Kostajnica, Bosnia and Herzegovina

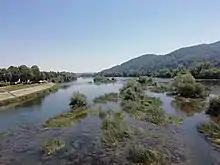
Una in Kostajnica

The Kostajnica municipality is situated in the northwestern part of the Republic of Srpska, Bosnia and Herzegovina and lies at one of the ends of the Republika Srpska territory (The other is Trebinje in the southeast). The area of Kostajnica municipality lies on the right river bank of the Una river. The river is located to the north and northwestern border, which is also the border between Croatia and Bosnia and Herzegovina, while the southern border is the border with the Novi Grad municipality. The Kostajnica municipality is a relatively small municipality, having a land area of only 85 km².